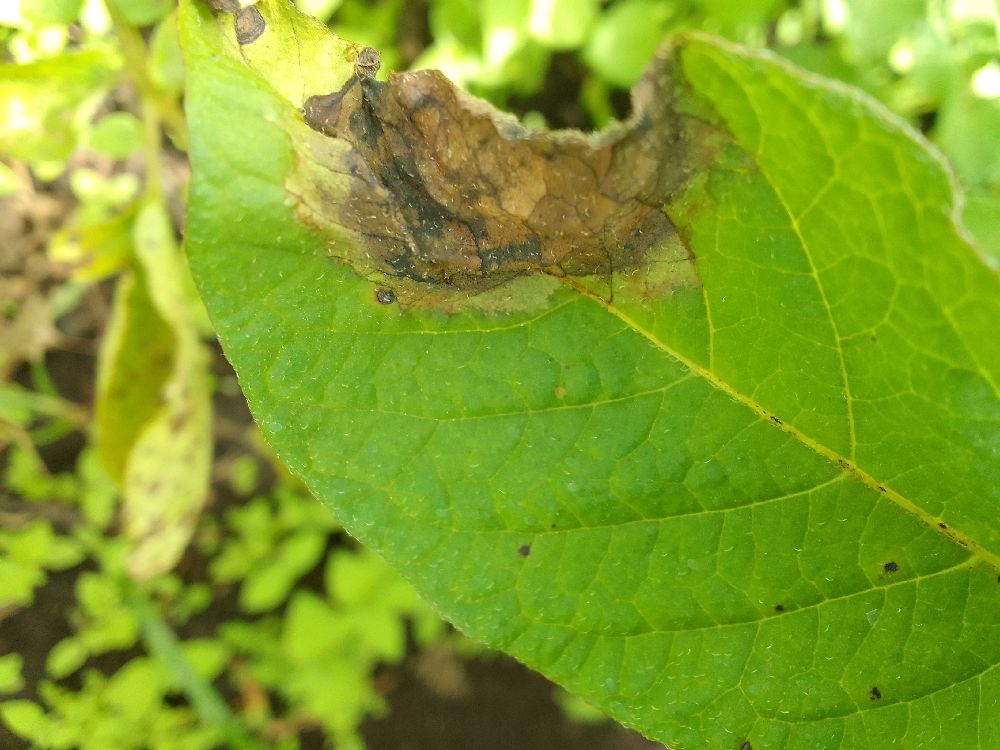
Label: Late blight